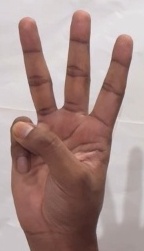
ASL sign: W